History of Ecuador

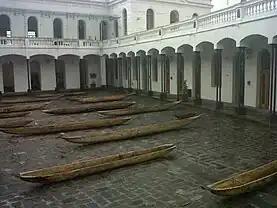
Antique dug out canoes in the courtyard of the Old Military Hospital in the Historic Center of Quito.

The second chapter in Ecuador's struggle for emancipation from Spanish colonial rule began in Guayaquil, where independence was proclaimed in October 1820 by a local patriotic junta under the leadership of the poet José Joaquín de Olmedo. By this time, the forces of independence had grown continental in scope and were organized into two principal armies, one under the Venezuelan Simón Bolívar in the north and the other under the Argentine José de San Martín in the south. Unlike the hapless Quito junta of a decade earlier, the Guayaquil patriots were able to appeal to foreign allies, Argentina and Gran Colombia, each of whom soon responded by sending sizable contingents to Ecuador. Antonio José de Sucre, the brilliant young lieutenant of Bolívar who arrived in Guayaquil in May 1821, was to become the key figure in the ensuing military struggle against the royalist forces.